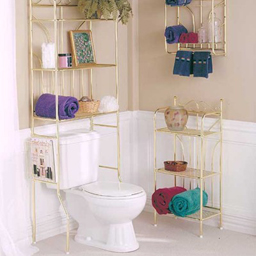
Room type: bathroom